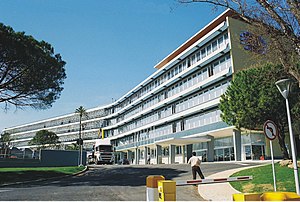
Rádio e Televisão de Portugal
RTP headquarters
RTP er en national Portugal public service-udbyder af radio og tv.